Czech Academy of Sciences

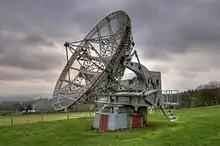
A radio telescope of the Astronomical Institute in Ondřejov

The Czech Academy of Sciences (abbr. CAS, , abbr. AV ČR) was established in 1992 by the Czech National Council as the Czech successor of the former Czechoslovak Academy of Sciences and its tradition goes back to the Royal Bohemian Society of Sciences (founded in 1784) and the Emperor Franz Joseph Czech Academy for Sciences, Literature and Arts (founded in 1890). The academy is the leading non-university public research institution in the Czech Republic. It conducts both fundamental and strategic applied research.